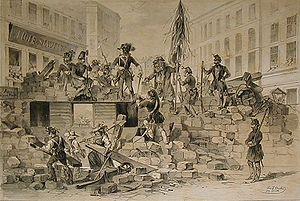
La révolution autrichienne de 1848 consiste en une série de soulèvements libéraux ou nationalistes qui ont d'abord vaincu le régime autrichien de Metternich, pour ensuite, du fait de leurs propres divisions, être défait par les conservateurs.